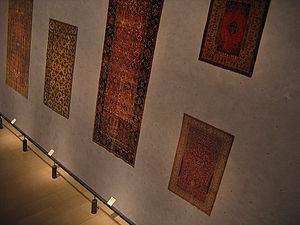
Lyon en France - le musée des tissus